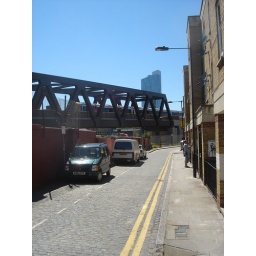
East London Line train heads towards Dalston Junction over the bridge carrying the line over the tracks from Liverpool Street.